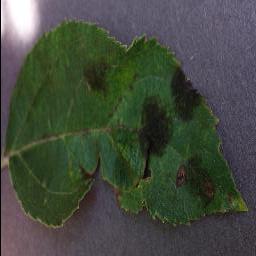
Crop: apple
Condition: scab